John the bookmaker controversy

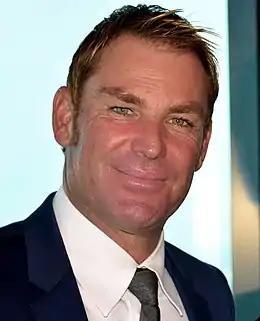
Blonde man wearing a suit.

"John" or "John the bookmaker" is the name given to an Indian bookmaker who in 1994–95 gave money to Australian cricketers Mark Waugh and Shane Warne, in return for pitch and weather information.